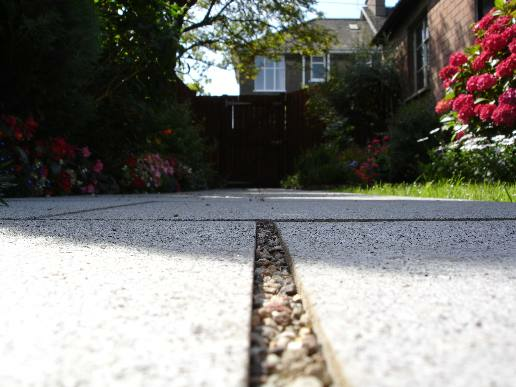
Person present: No